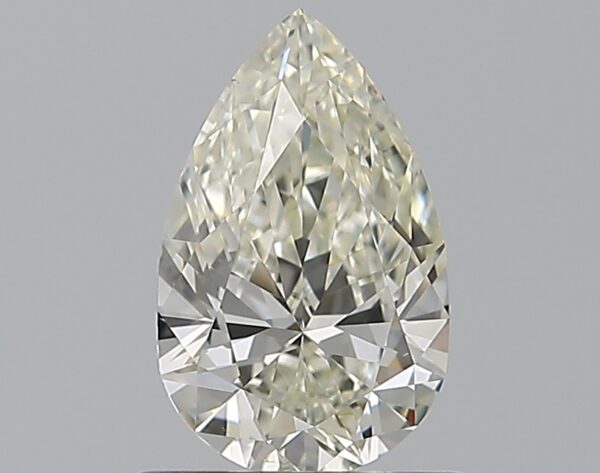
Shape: pear
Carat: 0.7
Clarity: VS2
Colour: K
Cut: EX
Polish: EX
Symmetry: VG
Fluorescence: M
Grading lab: GIA
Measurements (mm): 7.89 x 4.9 x 2.96